United Nations Security Council Resolution 1432

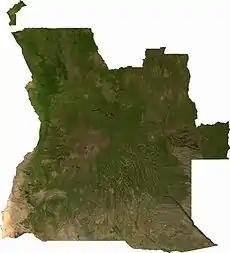
Satellite image of Angola

United Nations Security Council resolution 1432, adopted unanimously on 15 August 2002, after reaffirming resolutions 1127 (1997) and 1412 (2002), the Council extended the suspension of travel restrictions against UNITA officials in Angola for a further 90 days.